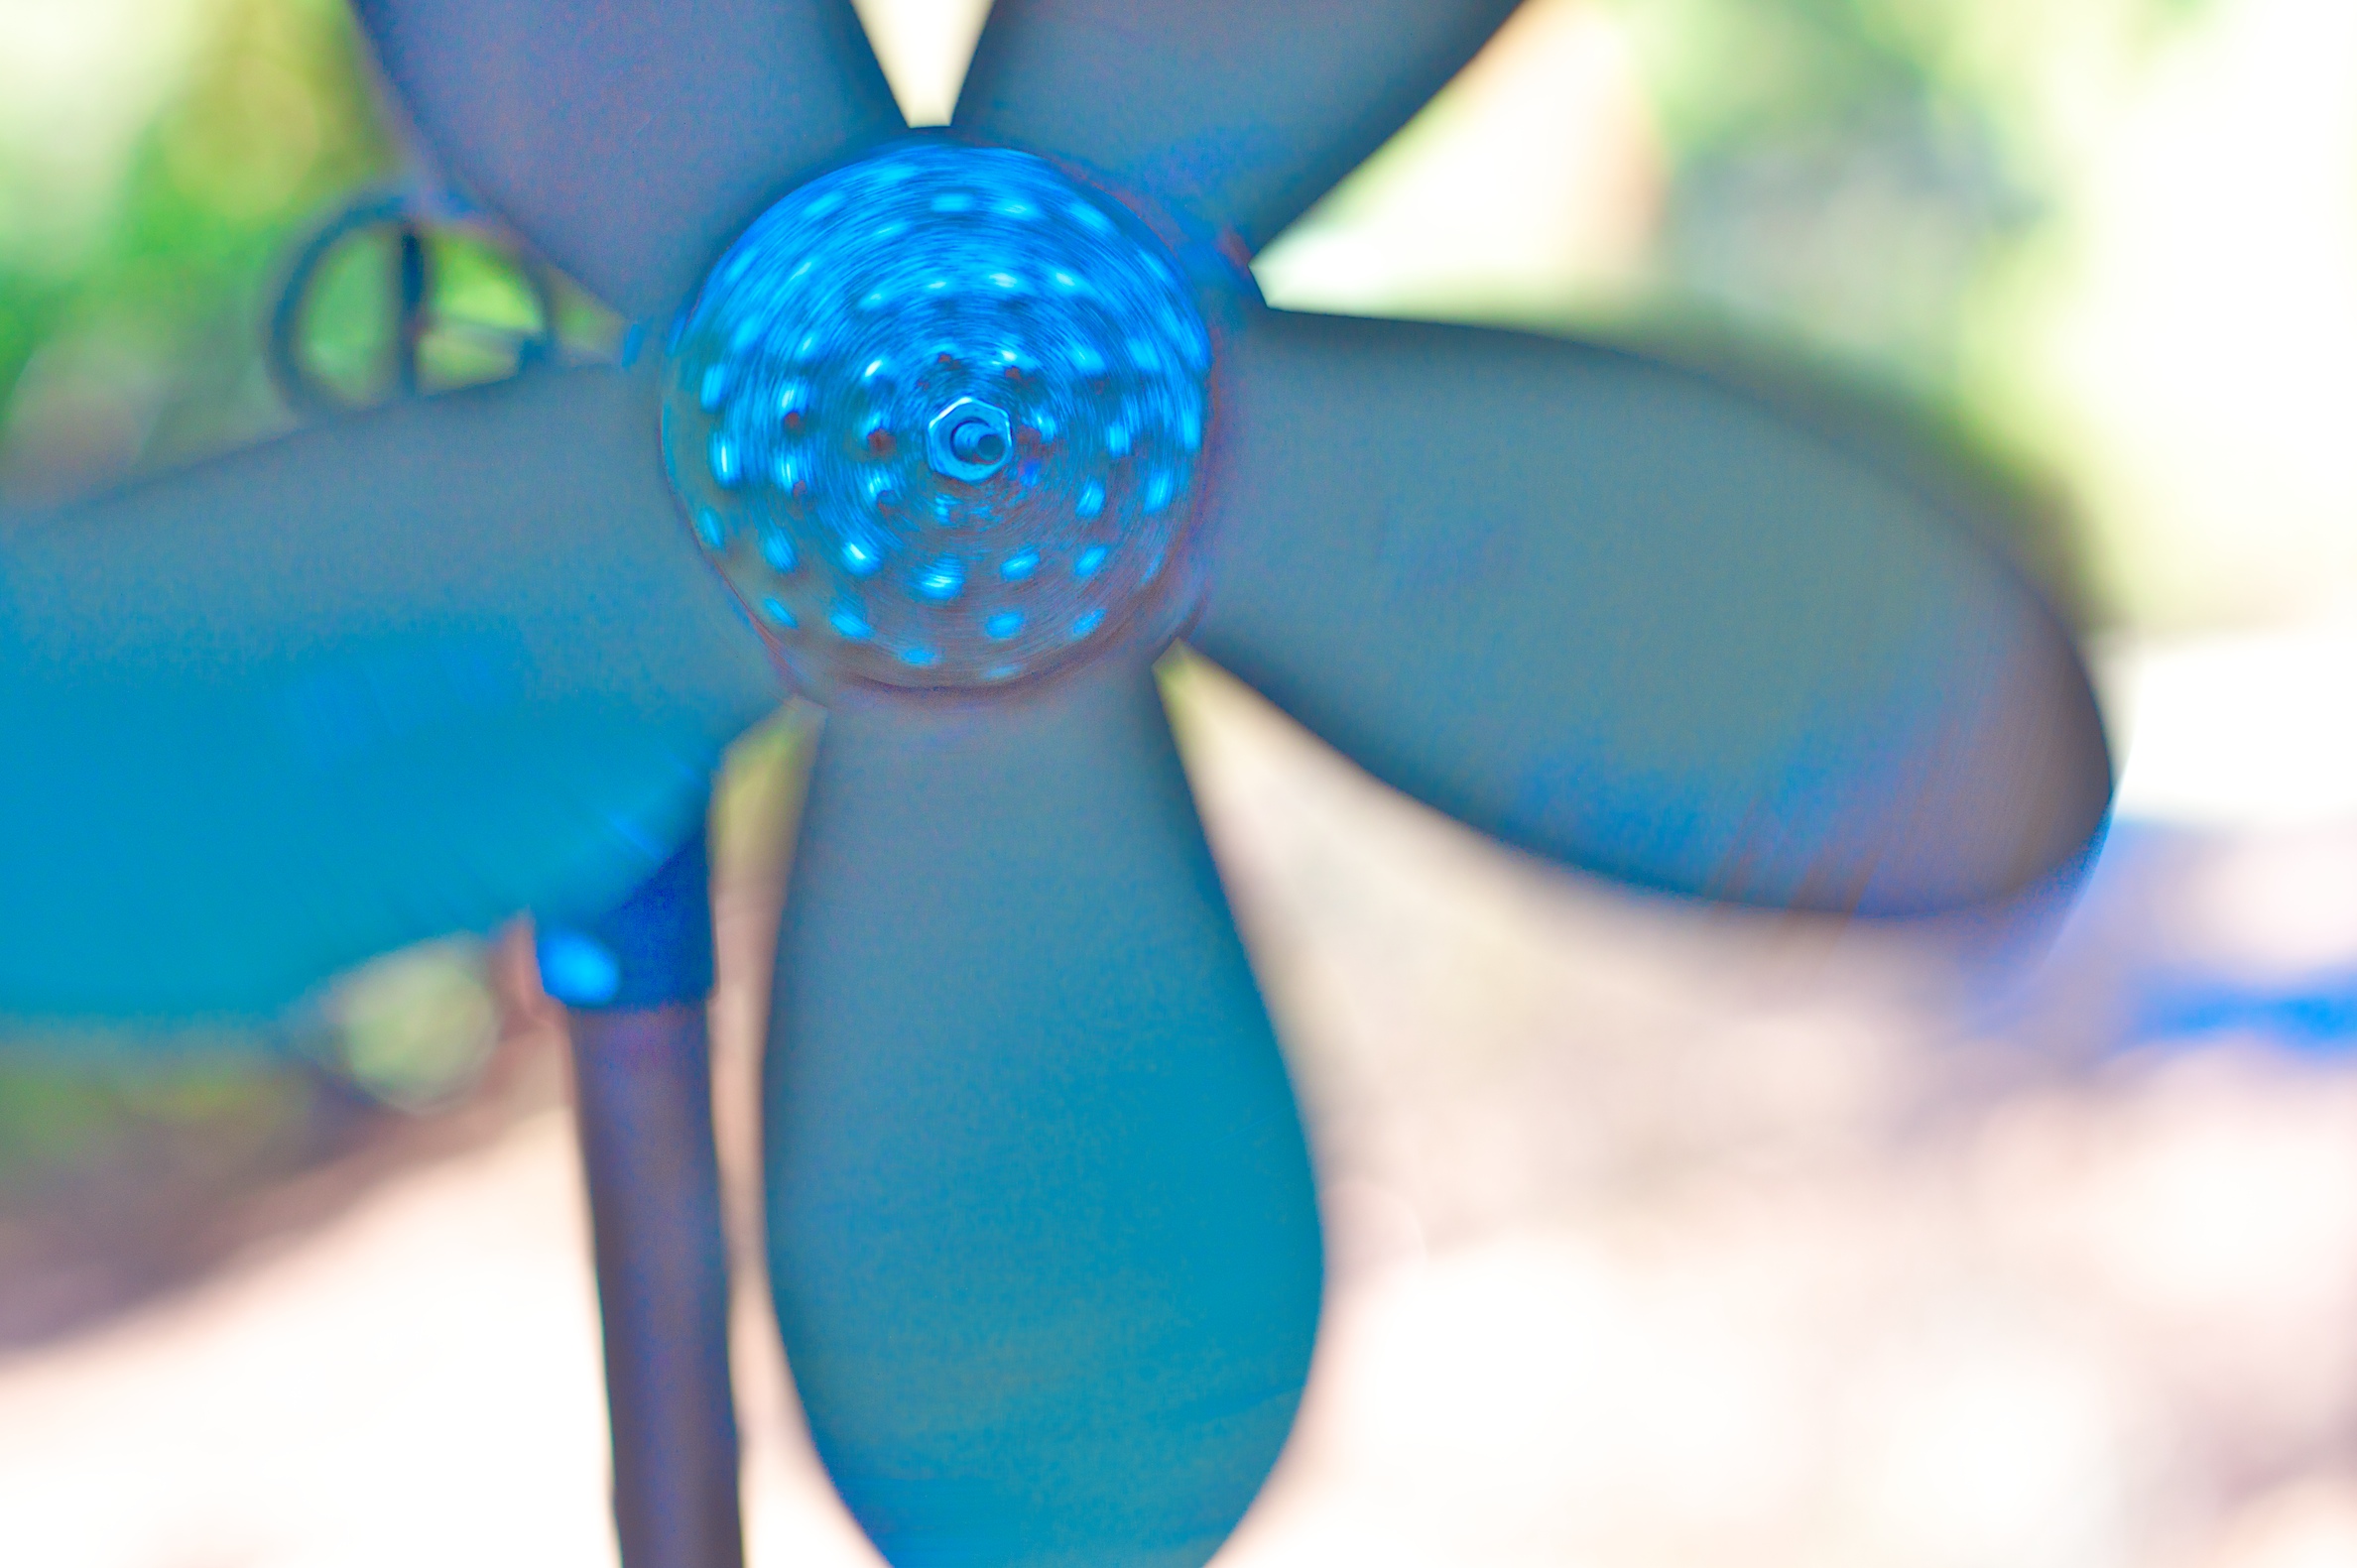
flower, petal, glass, green, color, blue, close up, jewellery, turquoise, eye, organ, macro photography, fashion accessory